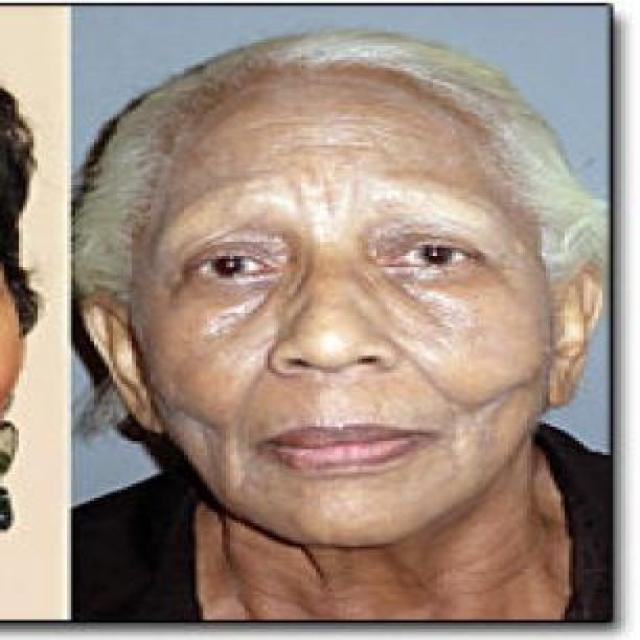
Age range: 65+